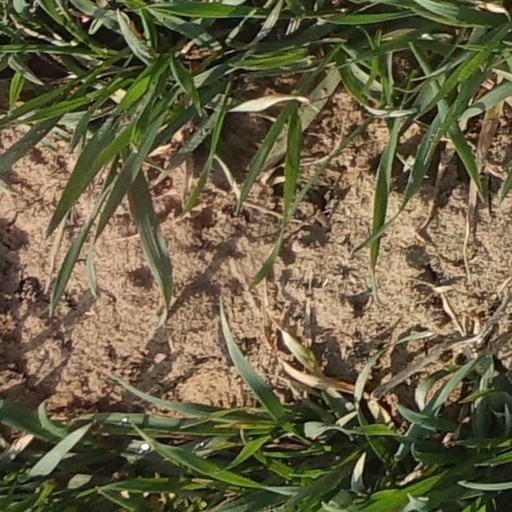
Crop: wheat